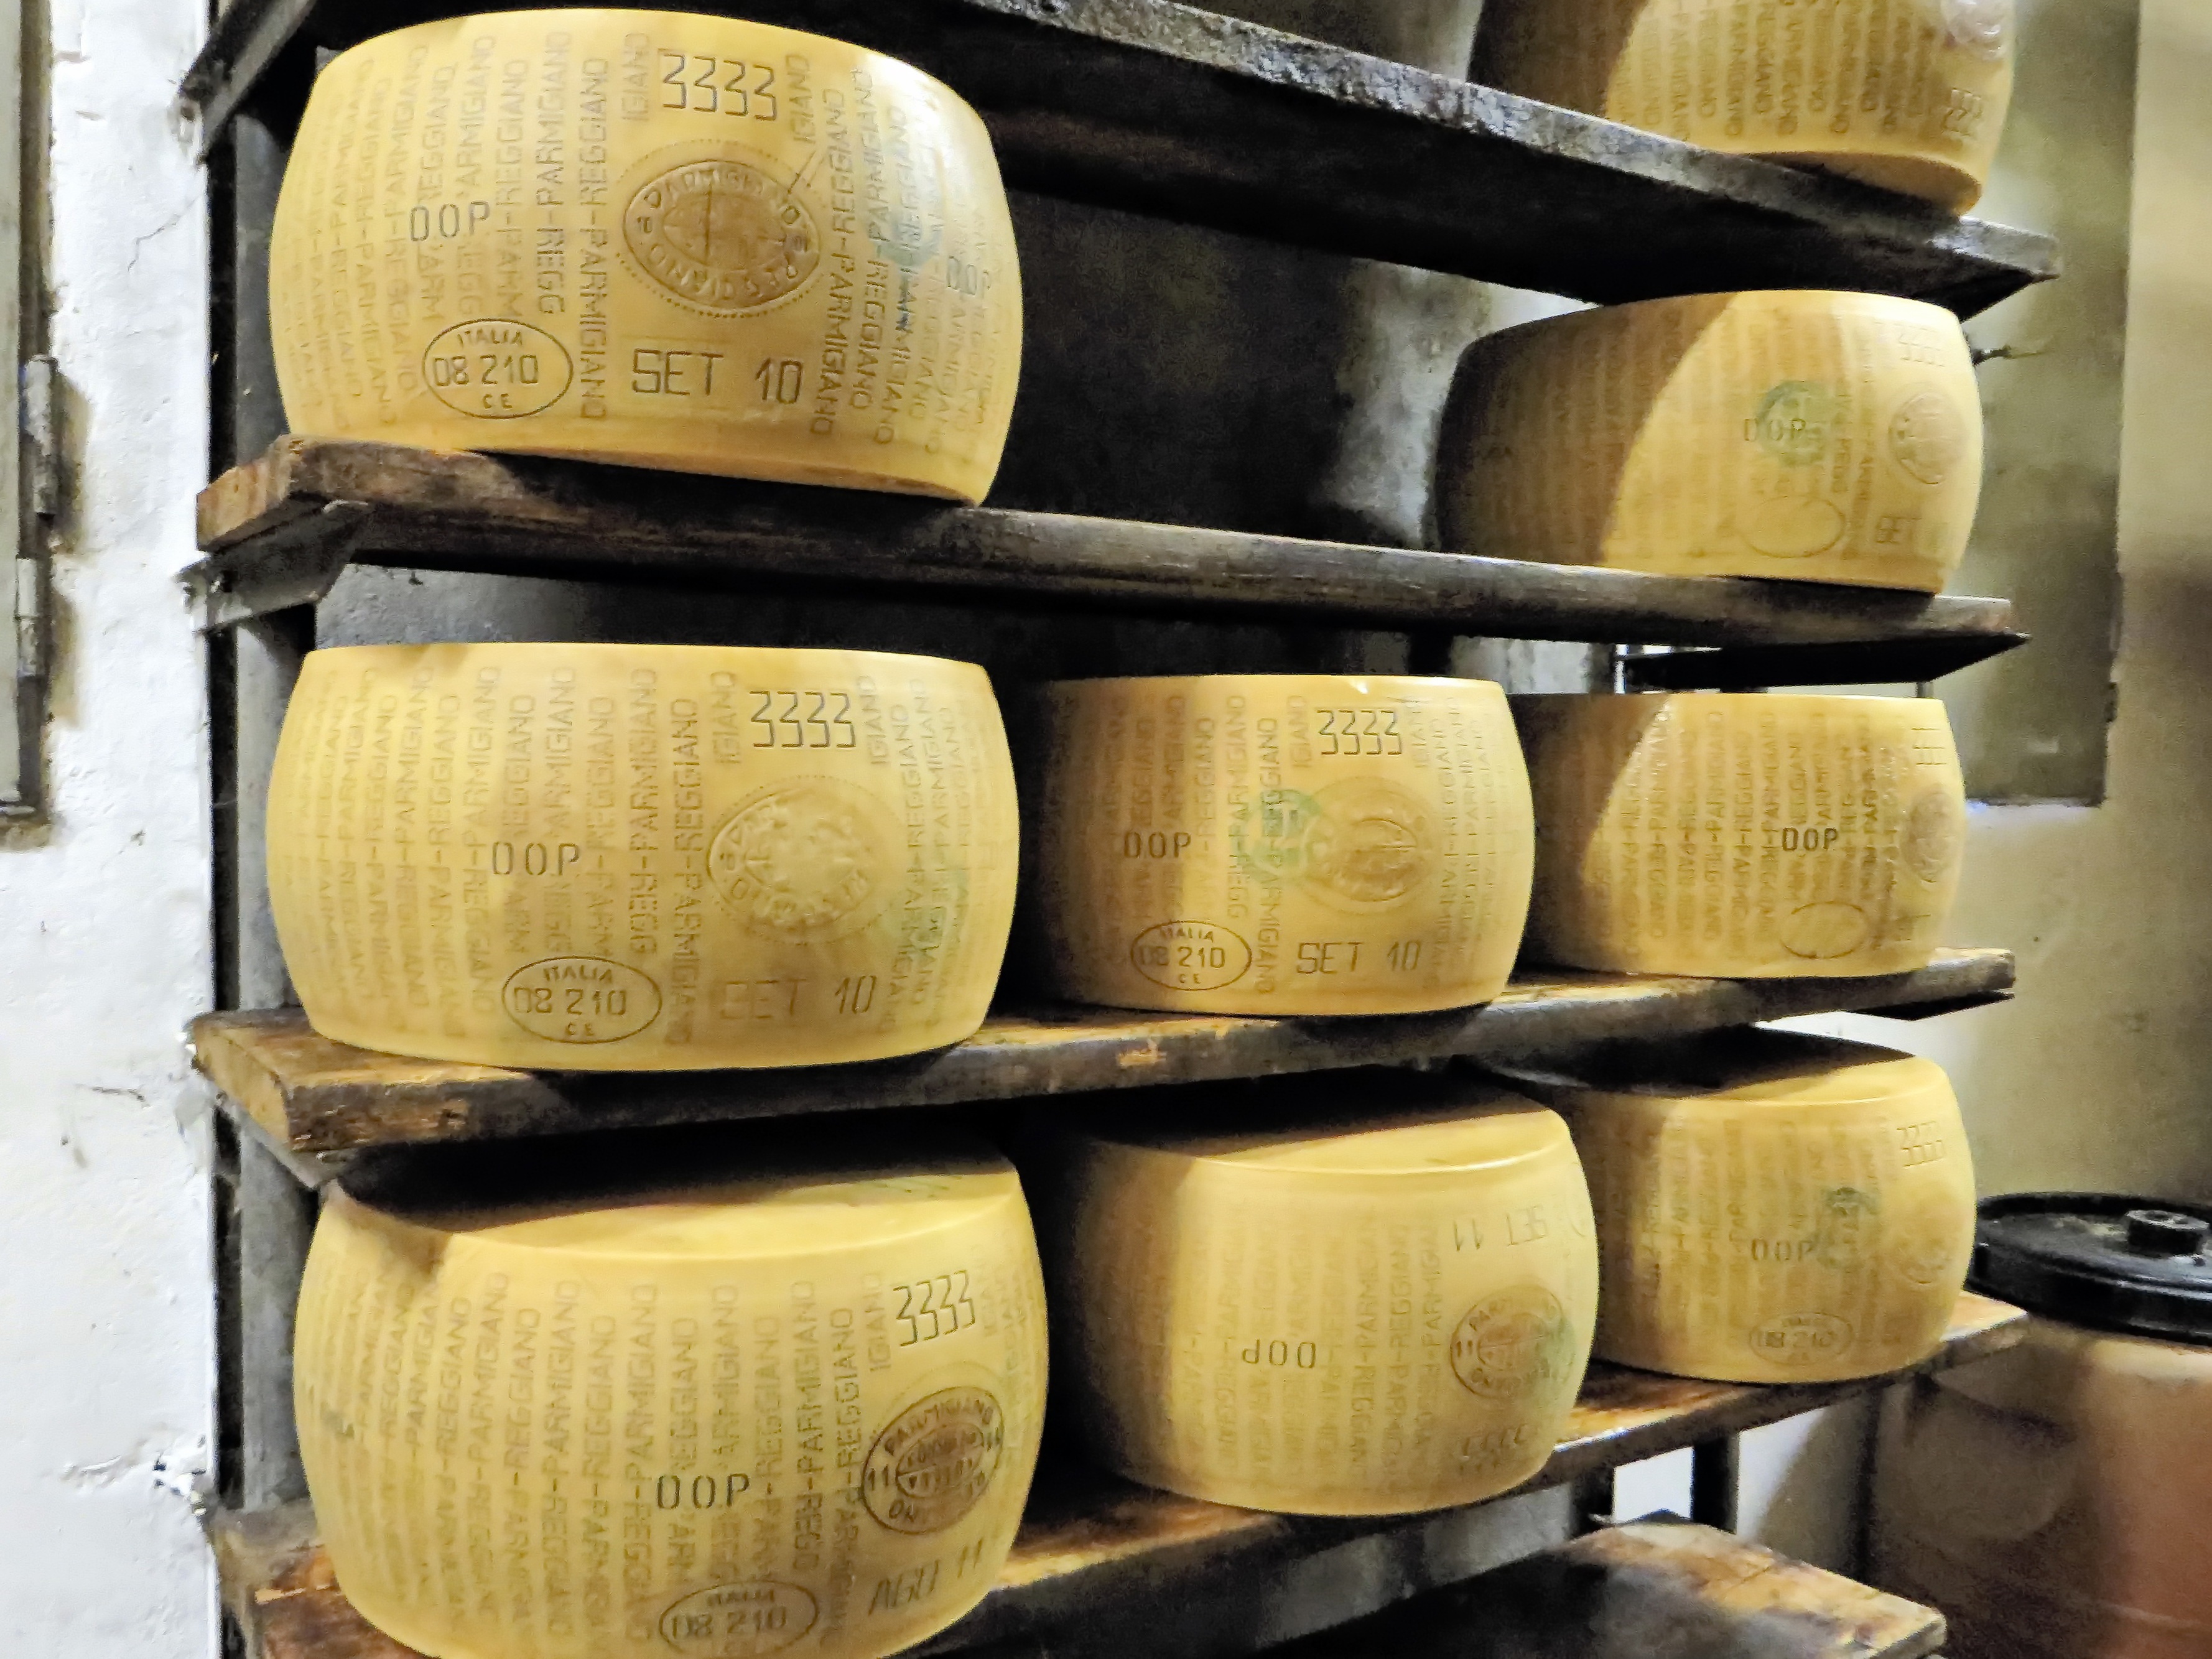
wood, wine, wheel, food, italy, furniture, barrel, cheese, farmer, power, taste, parmesan, man made object, parma